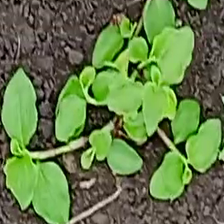
Weed species: Kena_(Commplina_benghalensio)